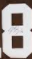
Number: 8